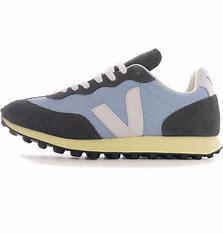
Brand: Veja
Model: RIO Branco